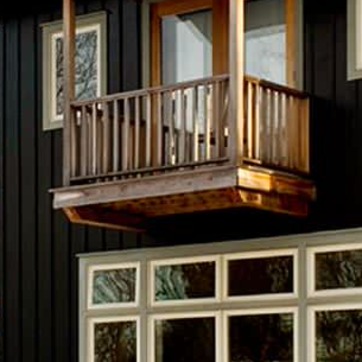
Material: wood